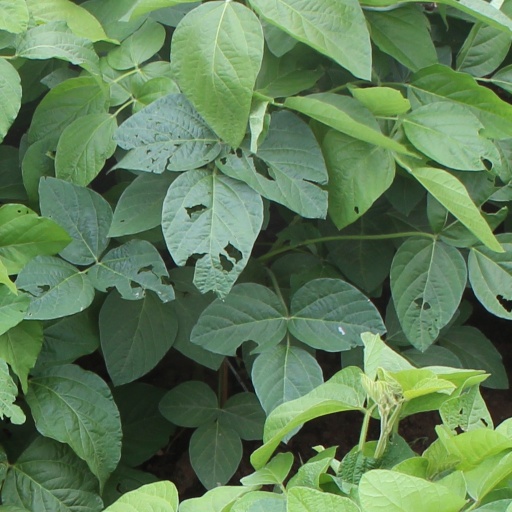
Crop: soybean